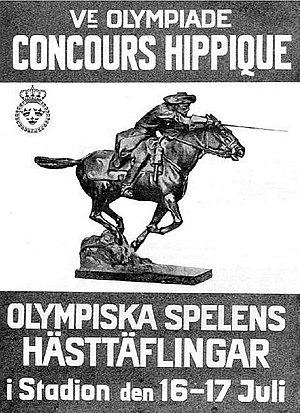
Affiche officielle du concours hippique des JO de 1908.
L'équitation est de retour aux Jeux olympiques d'été de 1912 à Stockholm après deux éditions d’absence. Cette présence est le fait de la volonté et des efforts du comte Clarence von Rosen qui tente dès 1906 de réintroduire des disciplines équestres dans les Jeux olympiques. Après de longs échanges avec le comité international olympique, un comité est formé en 1910 afin de préparer en Suède l'organisation des épreuves équestres. À la suite du statut de l'absence de dotations pécuniaires lors de ces Jeux, le comité des sports équestres doit faire face à une importante problématique financière. Les sports équestres sont très coûteux et les transports des équidés nécessitent une subvention pour parvenir à attirer d'autres pays aux Jeux.